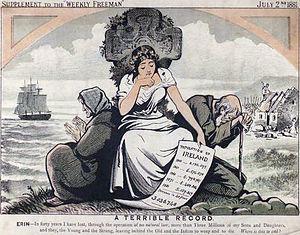
Caricature politique: ""En quarante ans, j'ai perdu, non par l'opération de la loi naturelle, plus de trois millions de mes fils et filles, et eux, les jeunes et les forts, laissant derrière eux les vieux et les infirmes à pleurer et mourir. Où ceci va-t-il finir?"""
La Grande Famine est une famine majeure en Irlande entre 1845 et 1852. Cette catastrophe fut en grande partie le résultat de cinquante années d'interactions désastreuses entre la politique économique impériale britannique, des méthodes agricoles inappropriées et l'apparition du mildiou sur l'île. À l'époque, le mildiou anéantit presque intégralement les cultures locales de pommes de terre, qui constituaient la nourriture de base de l'immense majorité de la population, les paysans irlandais.